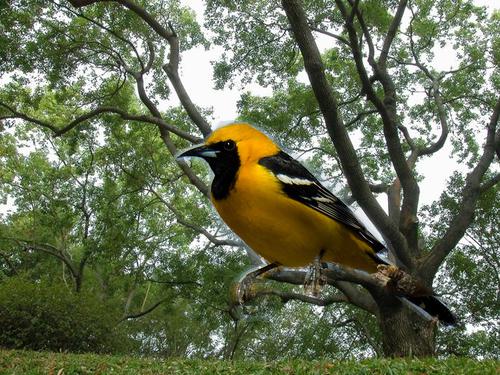
Bird species: Scott_Oriole
Bird type: landbird
Background: land